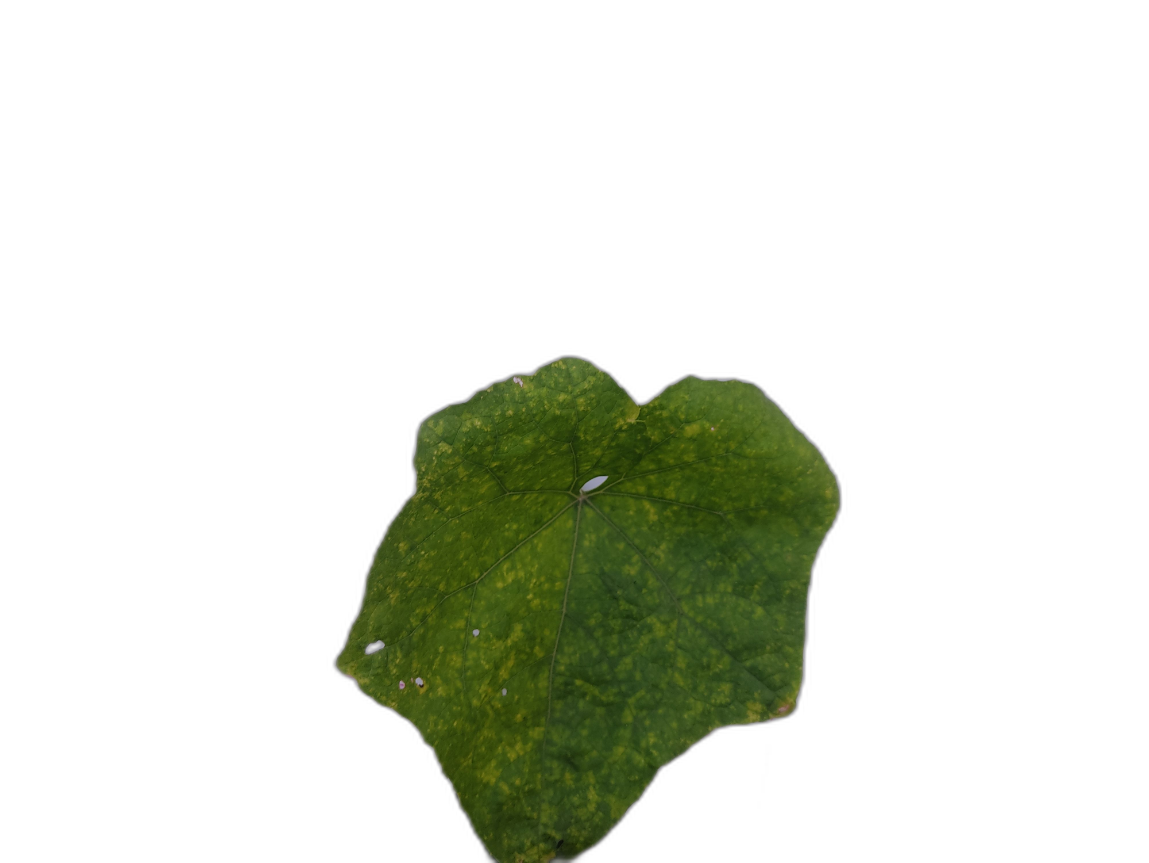
Crop: Zucchini
Label: Downy_Mildew